Charles Church (artist)

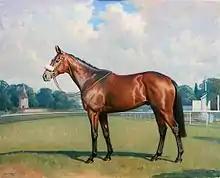
Dunaden: 2011 Melbourne Cup winner, painted by Charles Church

Charles Church (born 17 December 1970) is a British painter best known for his equestrian portraits.